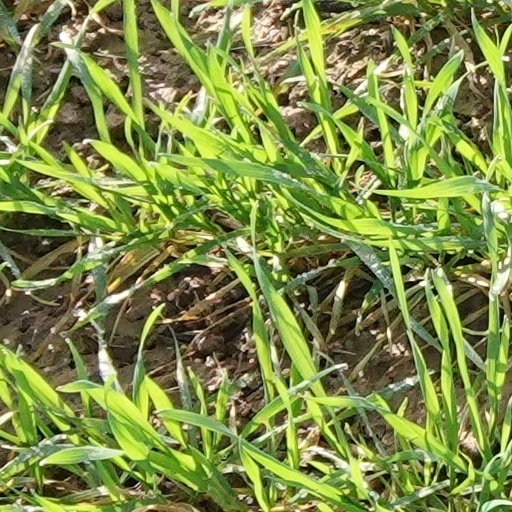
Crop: wheat